HMS James Watt

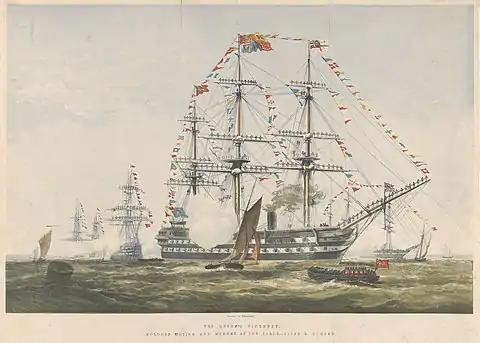
The Queen's Birthday in 1856. "James Watt" with colours Flying and Manned at the Yards

"James Watt" was originally ordered on 25 April 1847 as a steam-powered 80-gun second-rate ship of the line to take the engines of the paddle frigate "Vulcan" after that ship had been converted into a troopship under the name of "Audacious", but she had been quickly renamed on 18 November in honour of James Watt, the only ship of that name to serve in the Royal Navy. The ship was reordered as a screw-propelled ship in 14 June 1849 and she was reclassified while under construction as a 91-gun second rate. She was laid down on September 1850 at Pembroke Dock, launched on 23 April 1853, commissioned at Plymouth on 20 January 1854 by Captain George Elliot, and completed on 27 March 1854.